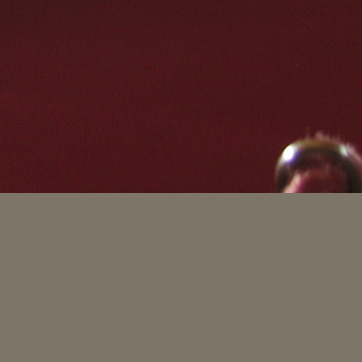
Material: carpet